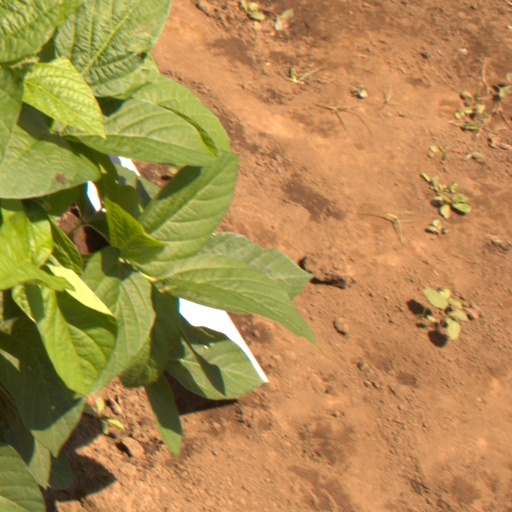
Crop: soybean